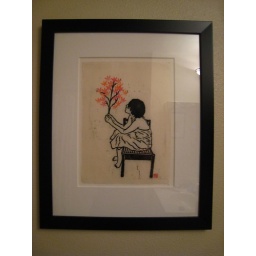
it's so so beautiful in person. it's on really thin rice paper and the black ink just glows.